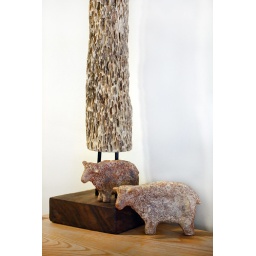
sheep under a funny tree